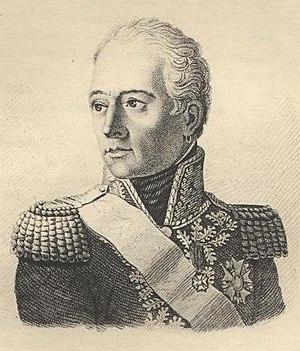
Evreux est une commune française, préfecture du département de l’Eure en Normandie, arrosée par l'Iton. Antique siège épiscopal, capitale du comté d'Évreux, pairie et duché-pairie, confié notamment aux ducs de Bouillon, sa proximité avec Paris en a toujours fait un site stratégique. La ville donna son nom à une branche capétienne ayant régné en Navarre espagnole : les Évreux-Navarre.
L'ambassade de France aux États-Unis est la représentation diplomatique de la République française auprès des États-Unis d'Amérique. Elle est située à Washington D.C., la capitale du pays, et son ambassadeur est, depuis 2019, Philippe Étienne.
Louis-Marie Turreau de Lignières, dit Turreau de Garambouville, est un général français de la Révolution et de l'Empire né le 4 juillet 1756 à Évreux et mort le 10 décembre 1816 à Conches-en-Ouche.